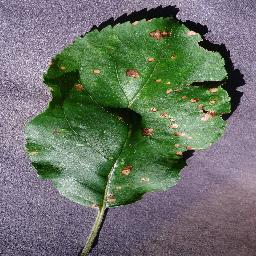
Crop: apple
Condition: black_rot